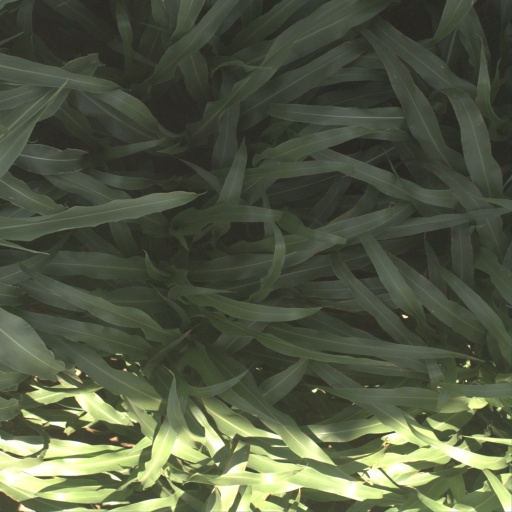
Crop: sorghum